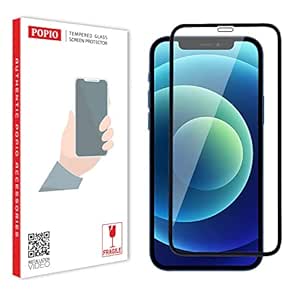
POPIO Tempered Glass Screen Protector Compatible for iPhone 12 / iPhone 12 Pro with Case Friendly Edge to Edge Coverage and Easy Installation kit
Category: Electronics
Price: 299 (list price: 599)
Rating: 4.3 (4,674 ratings)
About this product: Hardness: High hardness level provides protection from accidental drop & scratches|Additional features: Bubble proof, Scratch resistant, Anti fingerprint, Anti-glare, Anti-shatter, Touch sensitive|Easy Installation: Contains 1 Tempered Glass Screen Protector, 1 wet wipe, 1 dry wipe, 1 Dust Absorber & 3 Guide Stickers|Compatible Device: iPhone 12 / iPhone 12 Pro | Area of coverage: Edge to Edge Full Screen Coverage|Item Hardness: 9H Hardness